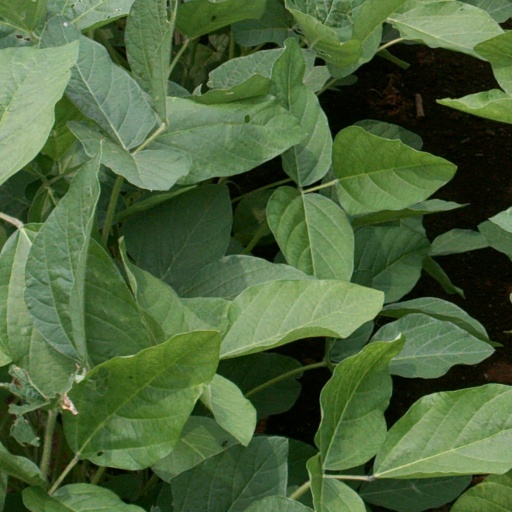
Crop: soybean